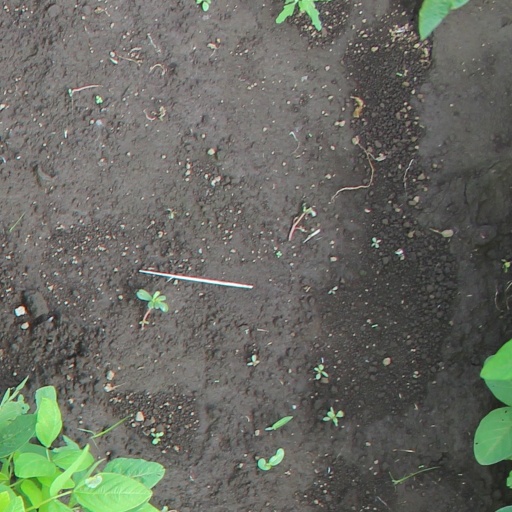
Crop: soybean